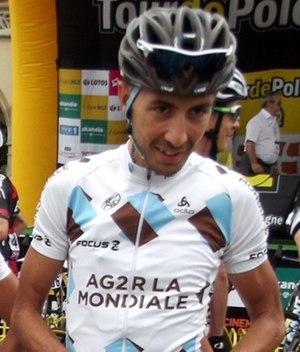
Matteo Montaguti lors du Tour de Pologne 2013
Matteo Montaguti est un coureur cycliste italien, professionnel entre 2008 et 2019.